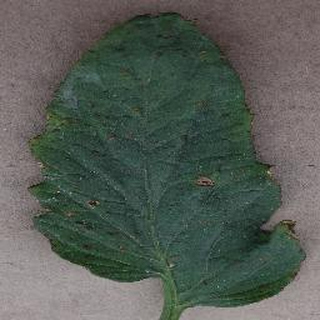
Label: tomato_bacterial_spot